Amarna letter EA 323

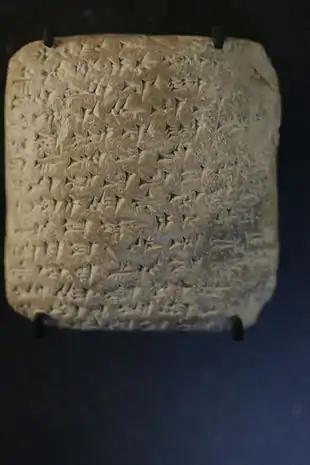
EA 365, similar-size, and a rectangular letter, similar to Yidya's letter EA 323 (very high-resolution expandable photo)

Amarna letter EA 323, titled: "A Royal Order for Glass," is a smaller, square, mostly flat clay tablet letter written on both sides, but only half of the "reverse"; it is also written on the bottom, and is a letter from 'governor' Yidya, and is a short letter like many of his other Amarna letters, numbered EA 320 to EA 326.